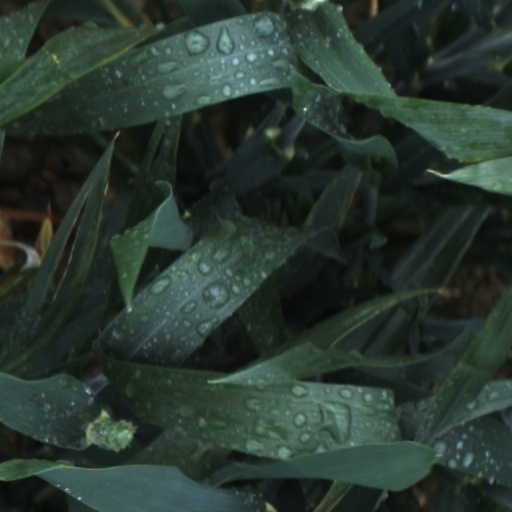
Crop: wheat